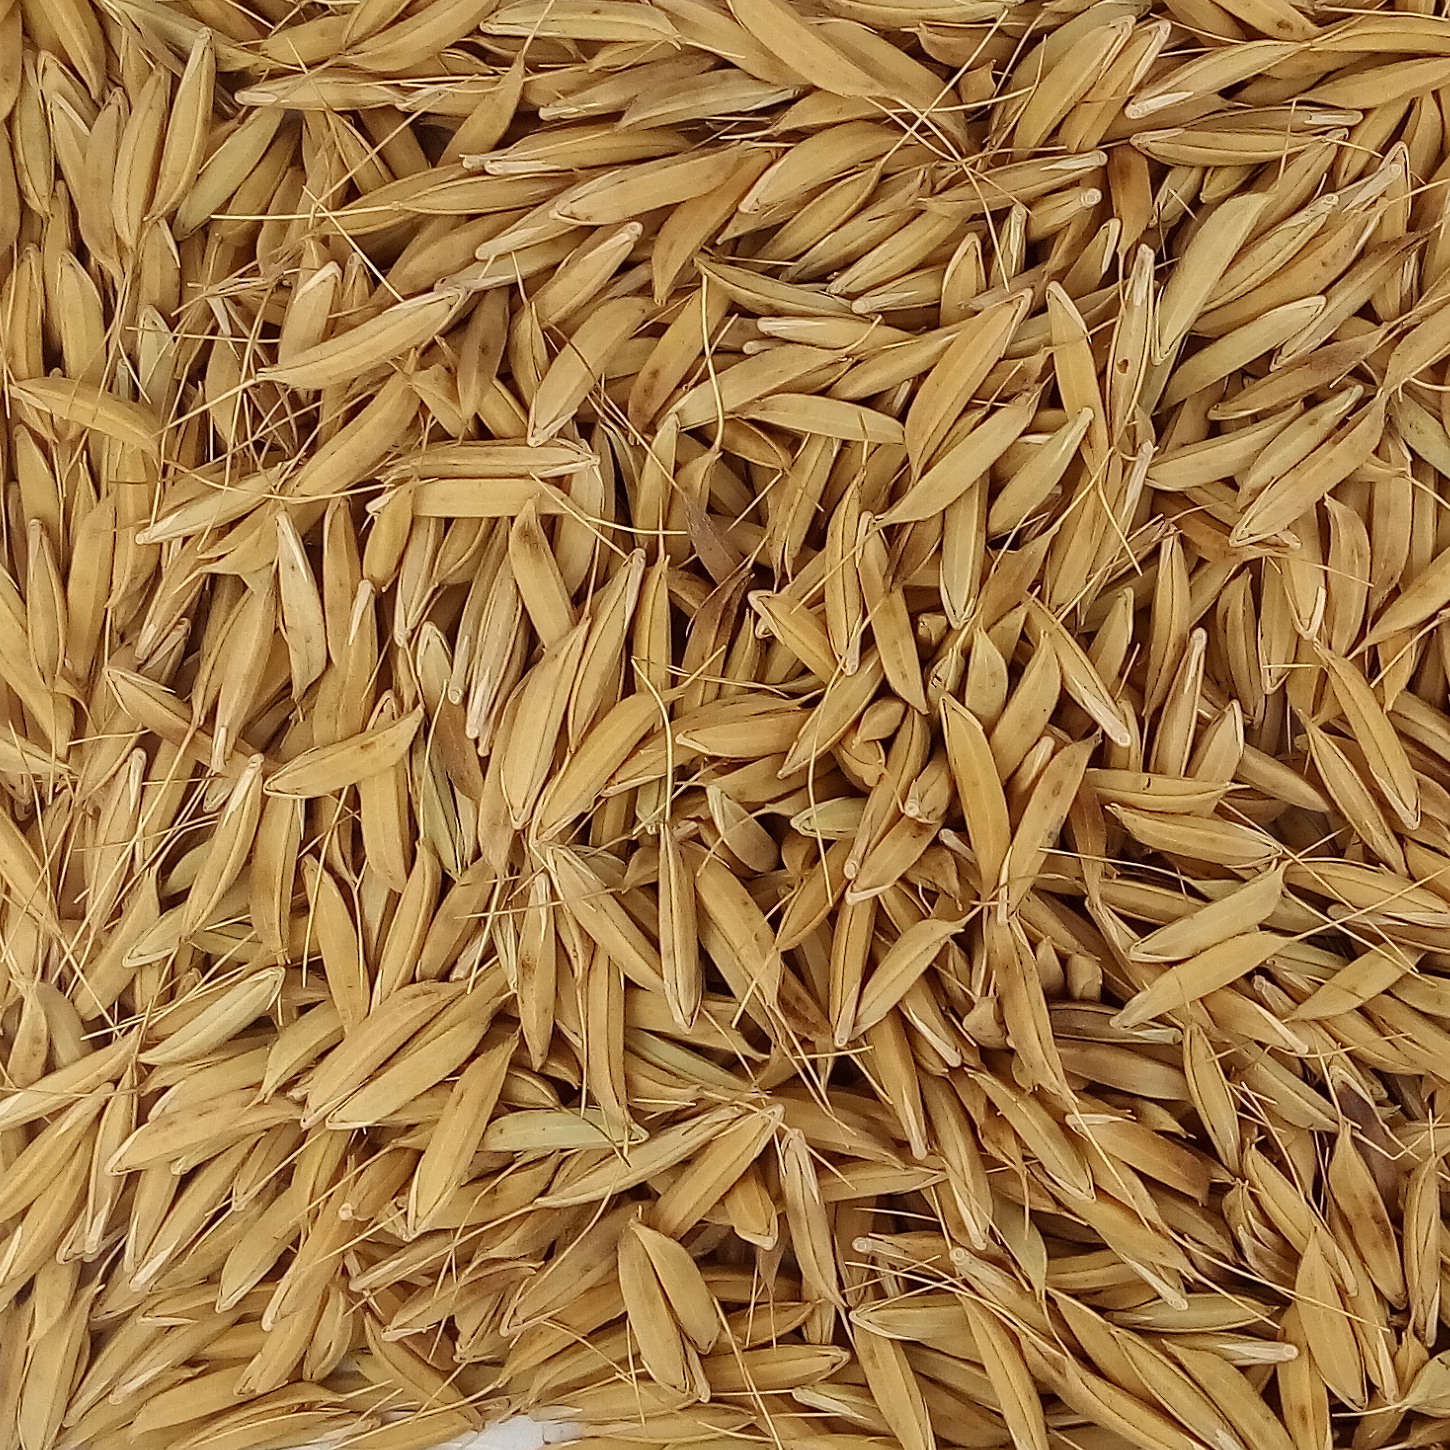
Rice seed variety: CSR_30